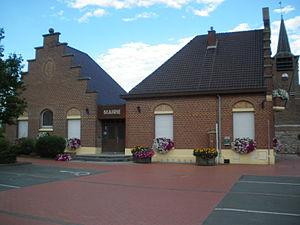
Vue de la mairie de Genech.
Genech est une commune française, située dans le Pays de Pévèle, dans le département du Nord, dans la région Hauts-de-France.